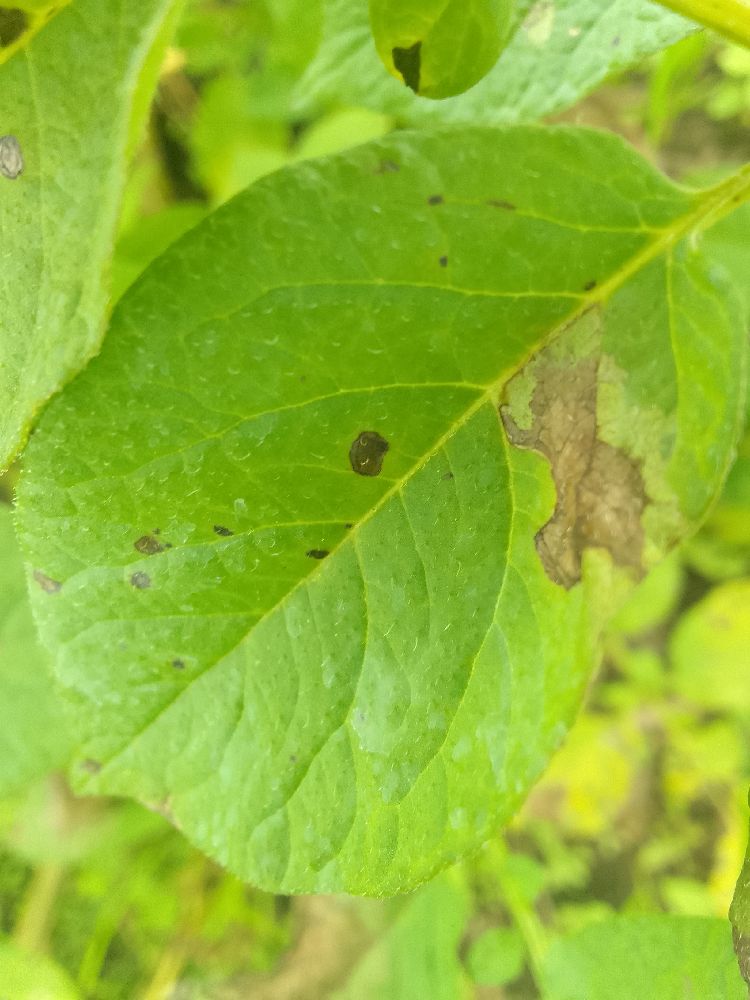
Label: Late blight